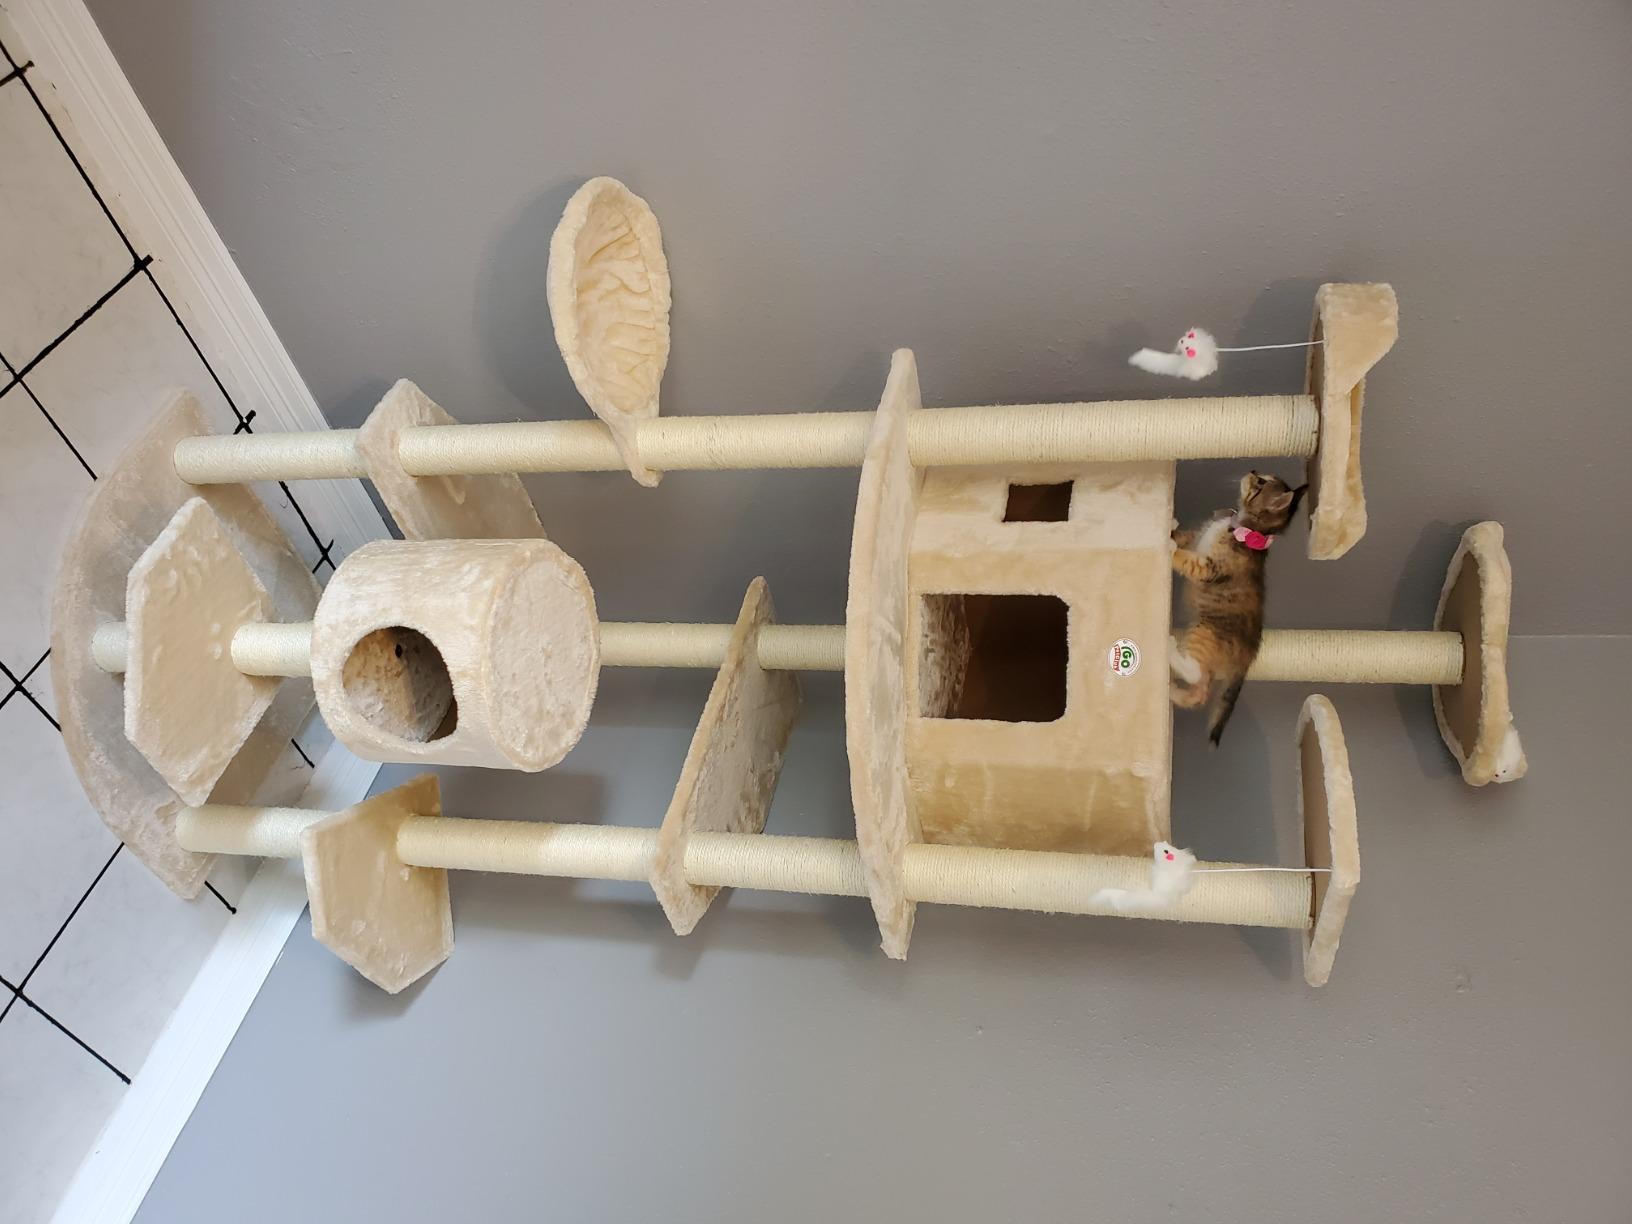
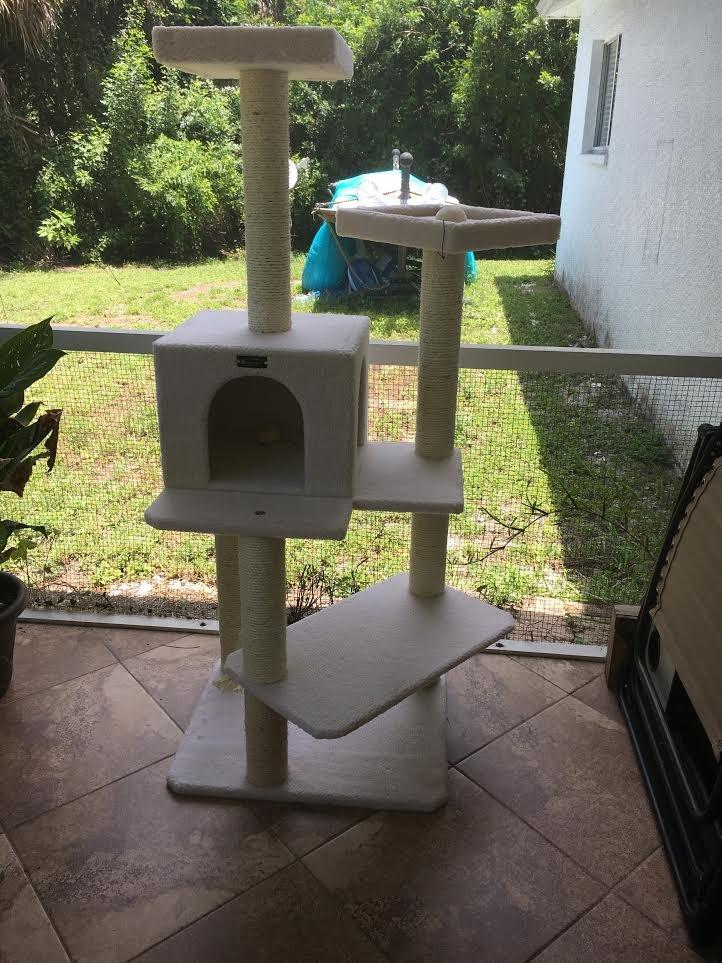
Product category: items_cat tree
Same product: no